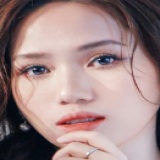
ca sĩ Thùy Chi